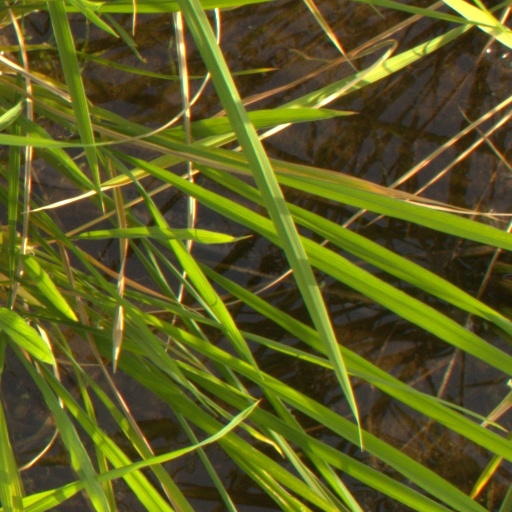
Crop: rice